Cultural-historical activity theory

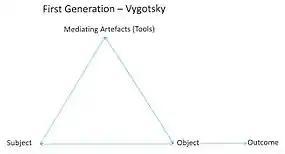
First Generation CHAT

Semiotic mediation is embodied in Vygotsky's triangular model which features the subject (S), object (O), and mediating artifact. Vygotsky's triangular representation of mediated action attempts to explain human consciousness development in a manner that did not rely on dualistic stimulus–response (S-R) associations. In mediated action the subject, object, and artifact stand in dialectical relationship whereby each affects the other and the activity as a whole. Vygotsky argued that the use of signs leads to a specific structure of human behavior, which allows the creation of new forms of culturally-based psychological processes – hence the importance of a cultural-historical context. Individuals could no longer be understood without their cultural environment, nor society without the "agency" of the individuals who use and produce these artifacts. The objects became cultural entities, and action that was oriented towards the objects became key to understanding the human psyche. In the Vygotskyan framework, the unit of analysis is the individual. First-generation activity theory has been used to understand individual behavior by examining the ways in which a person's objectivized actions are culturally mediated. "Mediation" is a key theoretical idea behind activity: People don't simply use tools and symbol systems; instead, everyday lived experiences are significantly mediated and intermediated by use of tools and symbols systems. Therefore, activity theory helps frame our understanding of such mediation. There is a strong focus on material and symbolic mediation, as well as internalization of external (social, societal, and cultural) forms of mediation. In Vygotskyan psychology, internalization is a theoretical concept that explains how individuals process what they learned through mediated action in the development of individual consciousness. Another important aspect of first generation CHAT is the concept of the zone of proximal development (ZPD) or "the distance between the actual developmental level as determined by independent problem solving and the level of potential development as determined through problem solving under adult guidance or in collaboration with more capable peers". ZPD is the theoretical range of what a performer can do with competent peers and assistance, as compared with what can be accomplished on one's own.